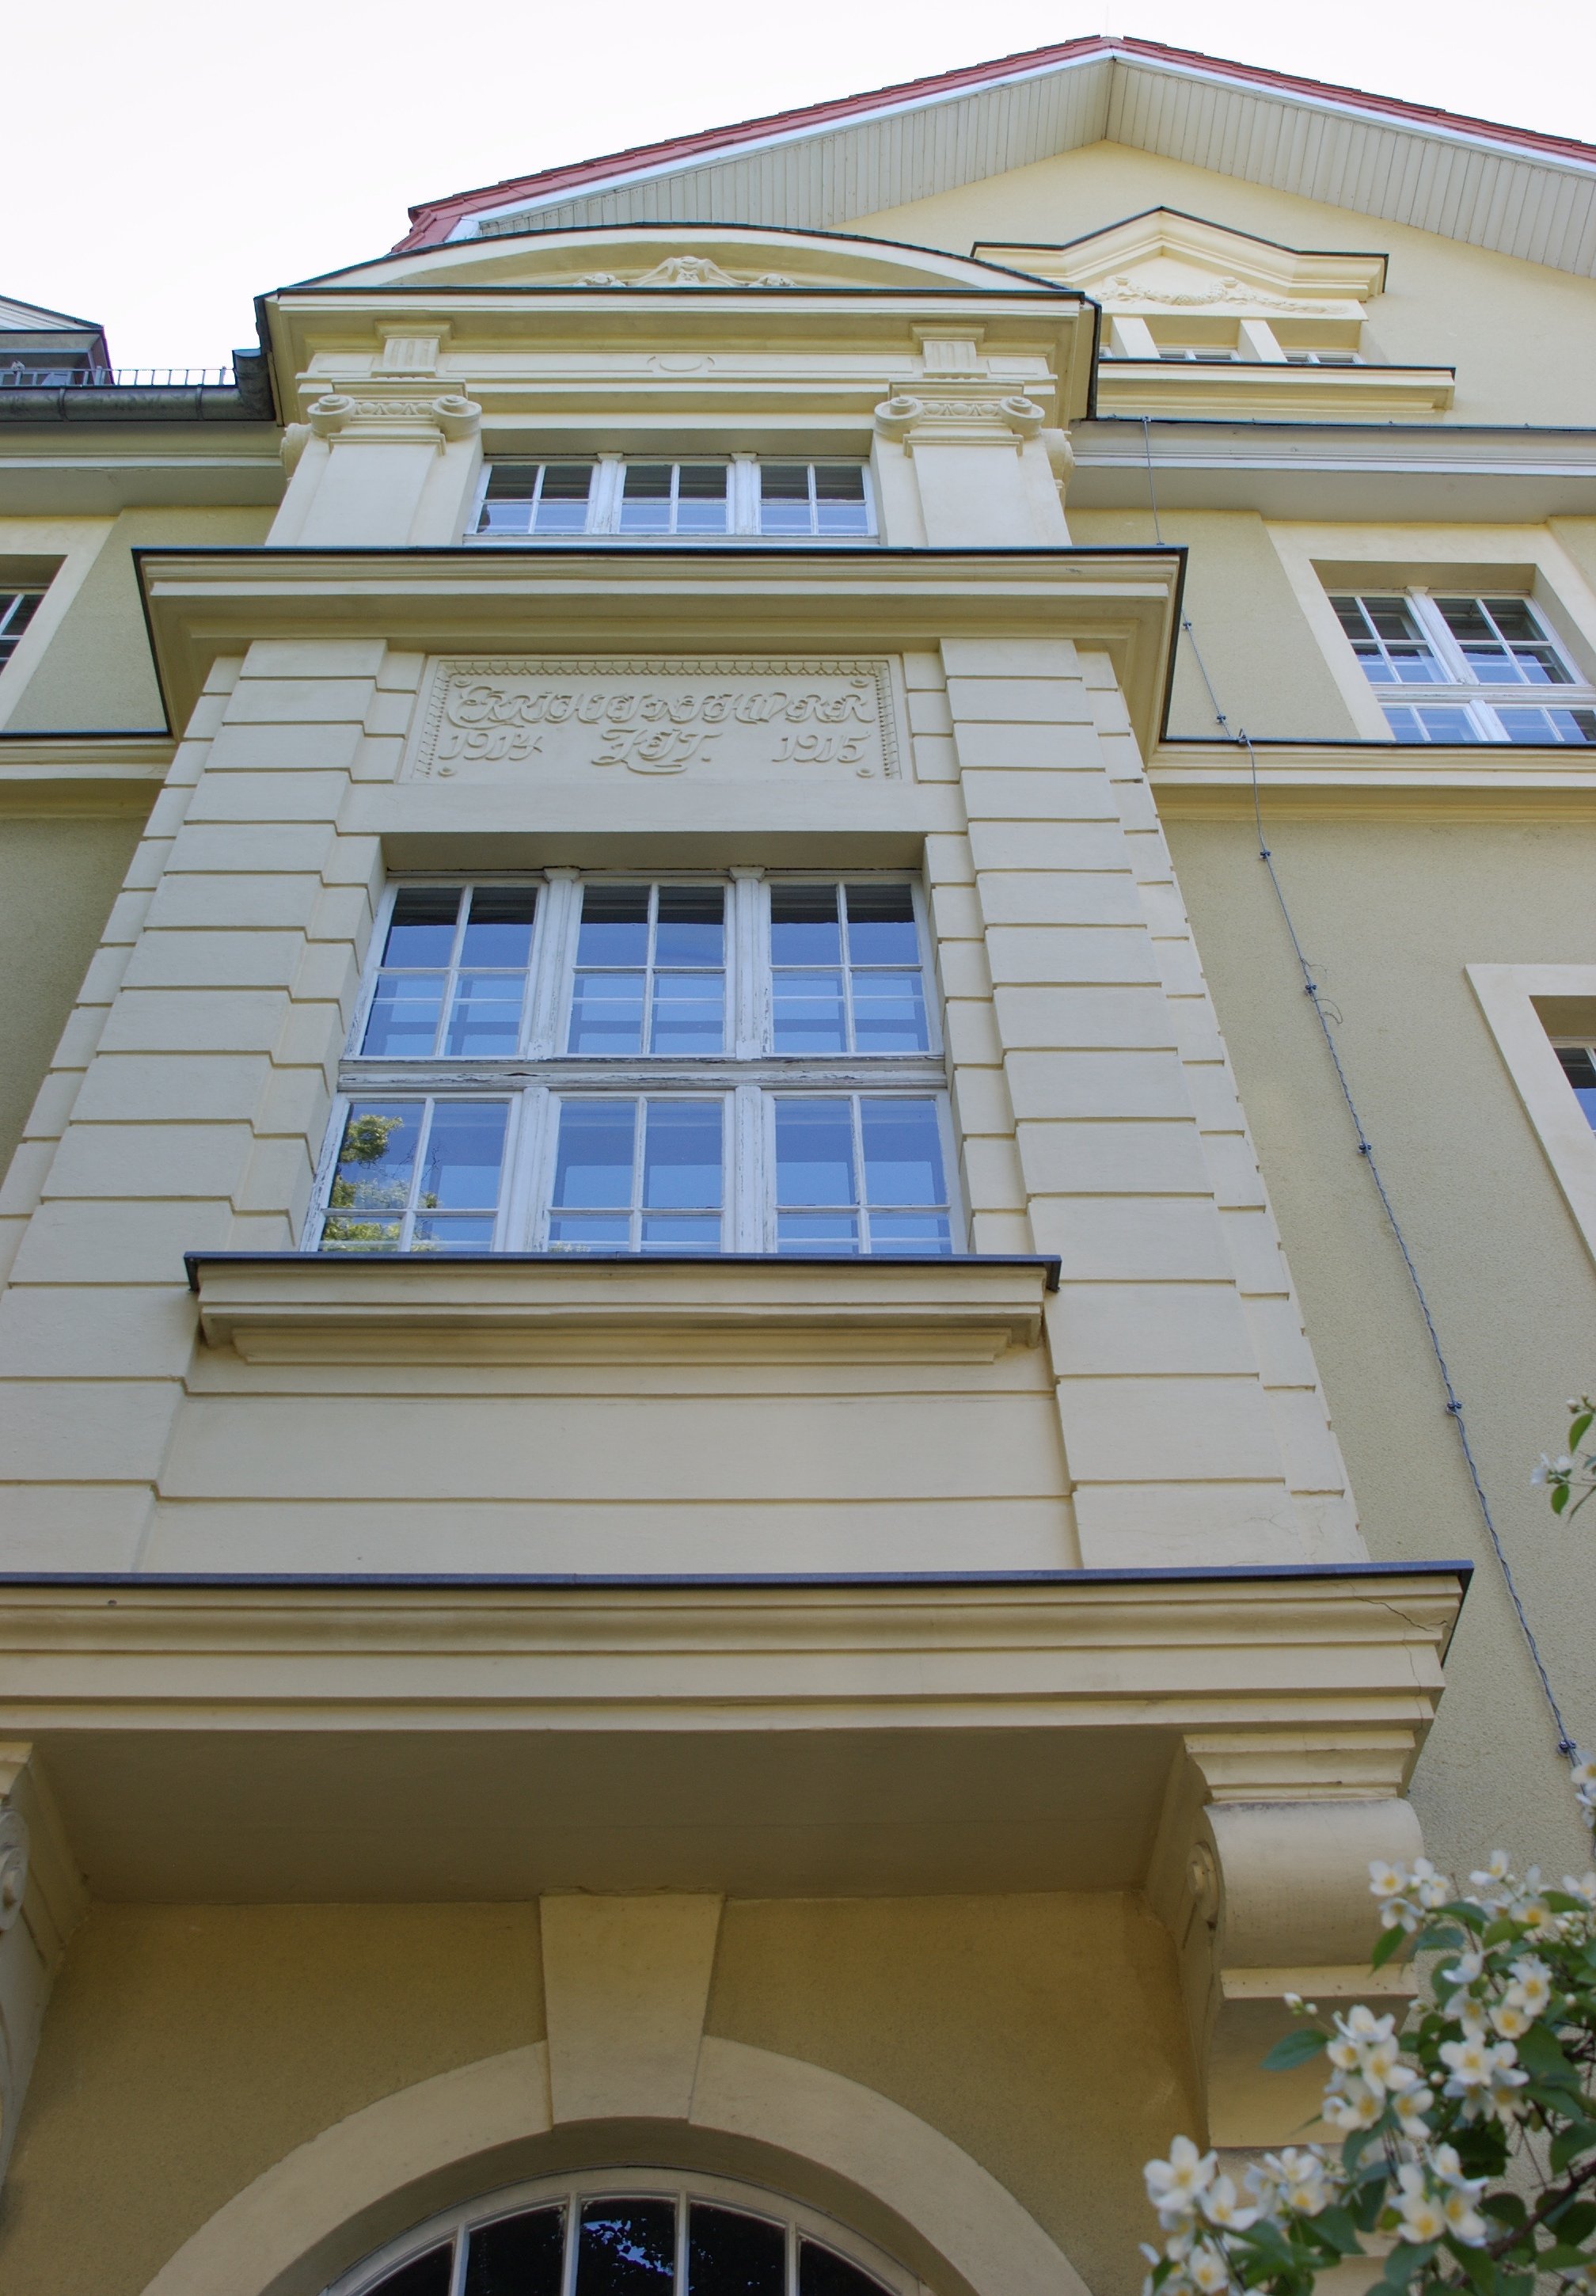
architecture, house, window, roof, building, home, facade, property, 2011, rawtherapee, germany, deutschland, berlin, pentax, estate, 20mm, lenstagged, steffenzahn, guessedberlin, gwbsurfer321meins, k100d, justpentax, iamflickr, cosina, voigtlander, skopar, colorskopar, cv20, colorskopar20mmf35slii, 20mmf35slii, voigtlander20mm, cv2035, skopar20mmf35, siding, cosinavoigtl nder, cosinavoigtl ndercolorskopar20mmf35, voigtl nder20mmf35colorskoparslii, voigtl nder20mmf35, daylighting